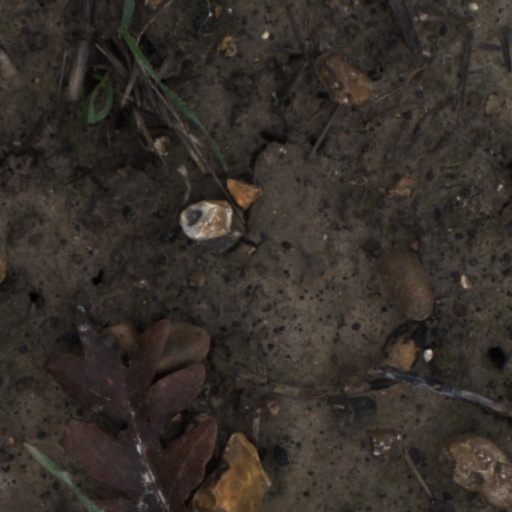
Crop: wheat